Leonard Fenton

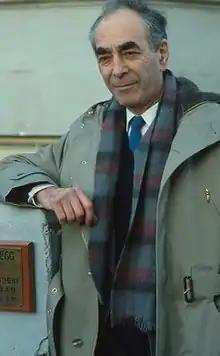
Fenton as Harold Legg in "EastEnders"

Leonard Fenton (29 April 1926 – 29 January 2022) was an English actor, director and painter, best known for his role as Harold Legg in "EastEnders".